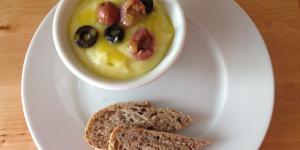
skordalia griega